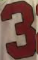
Number: 3